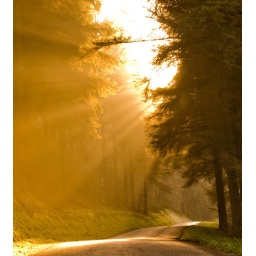
Undulating under the pine trees and into the light.